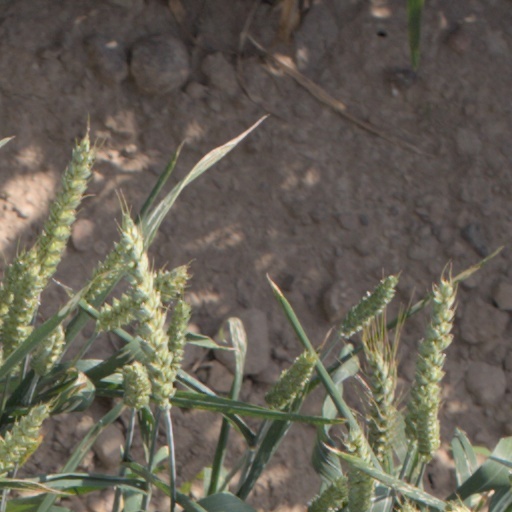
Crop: wheat